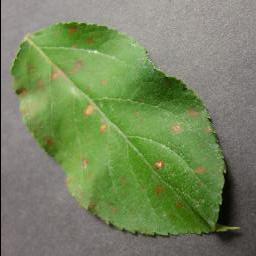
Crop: apple
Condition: cedar_rust